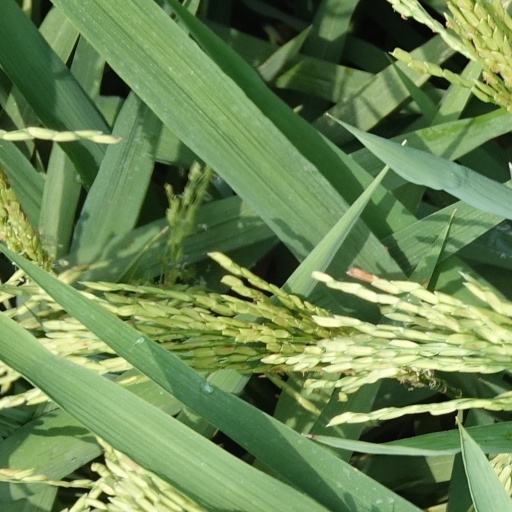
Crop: rice